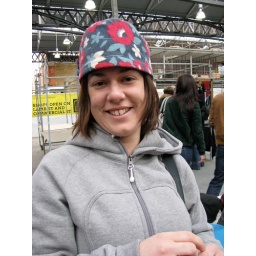
Who's a Wally, in a flower pot hat!